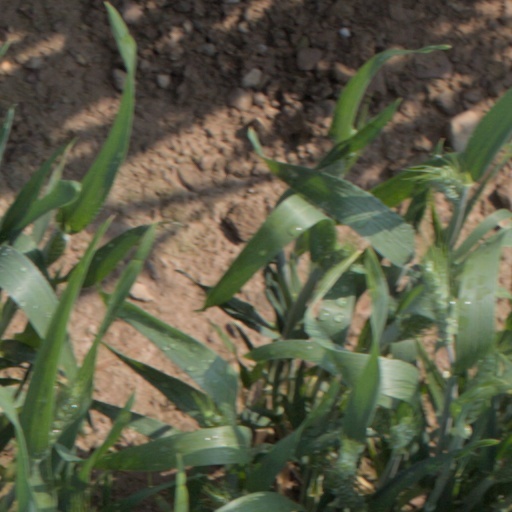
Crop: wheat